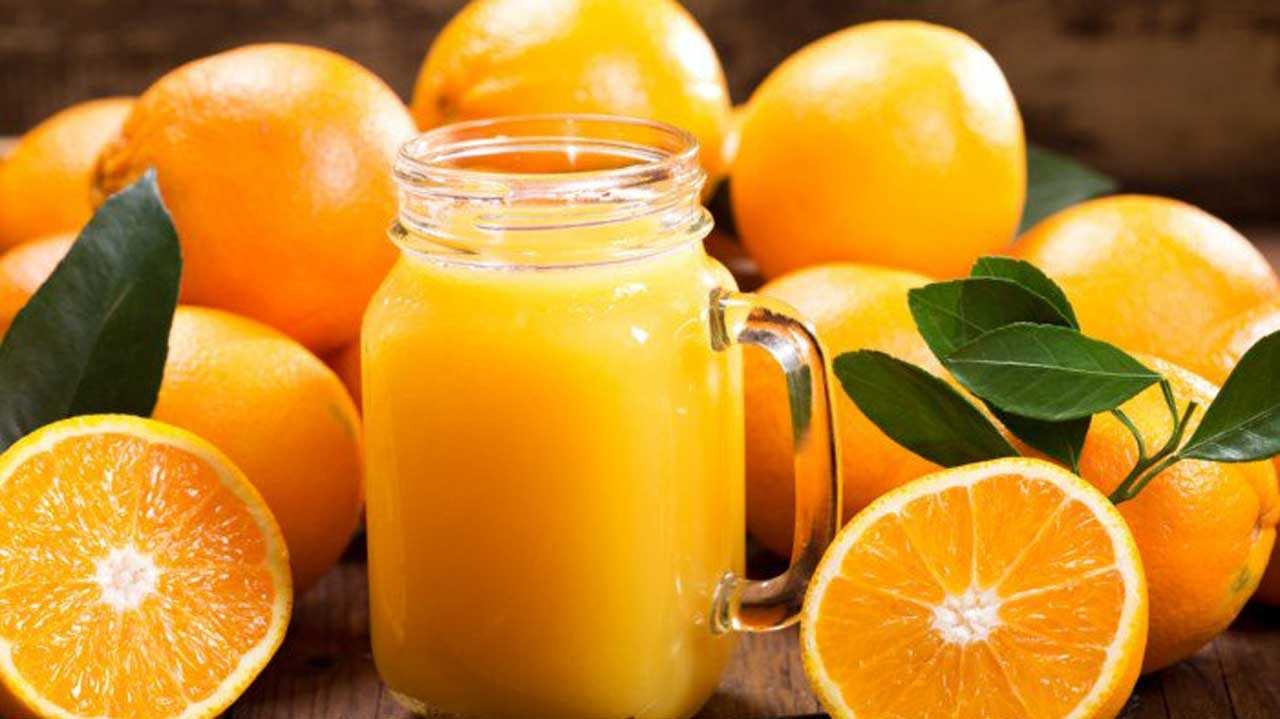
Label: Orange